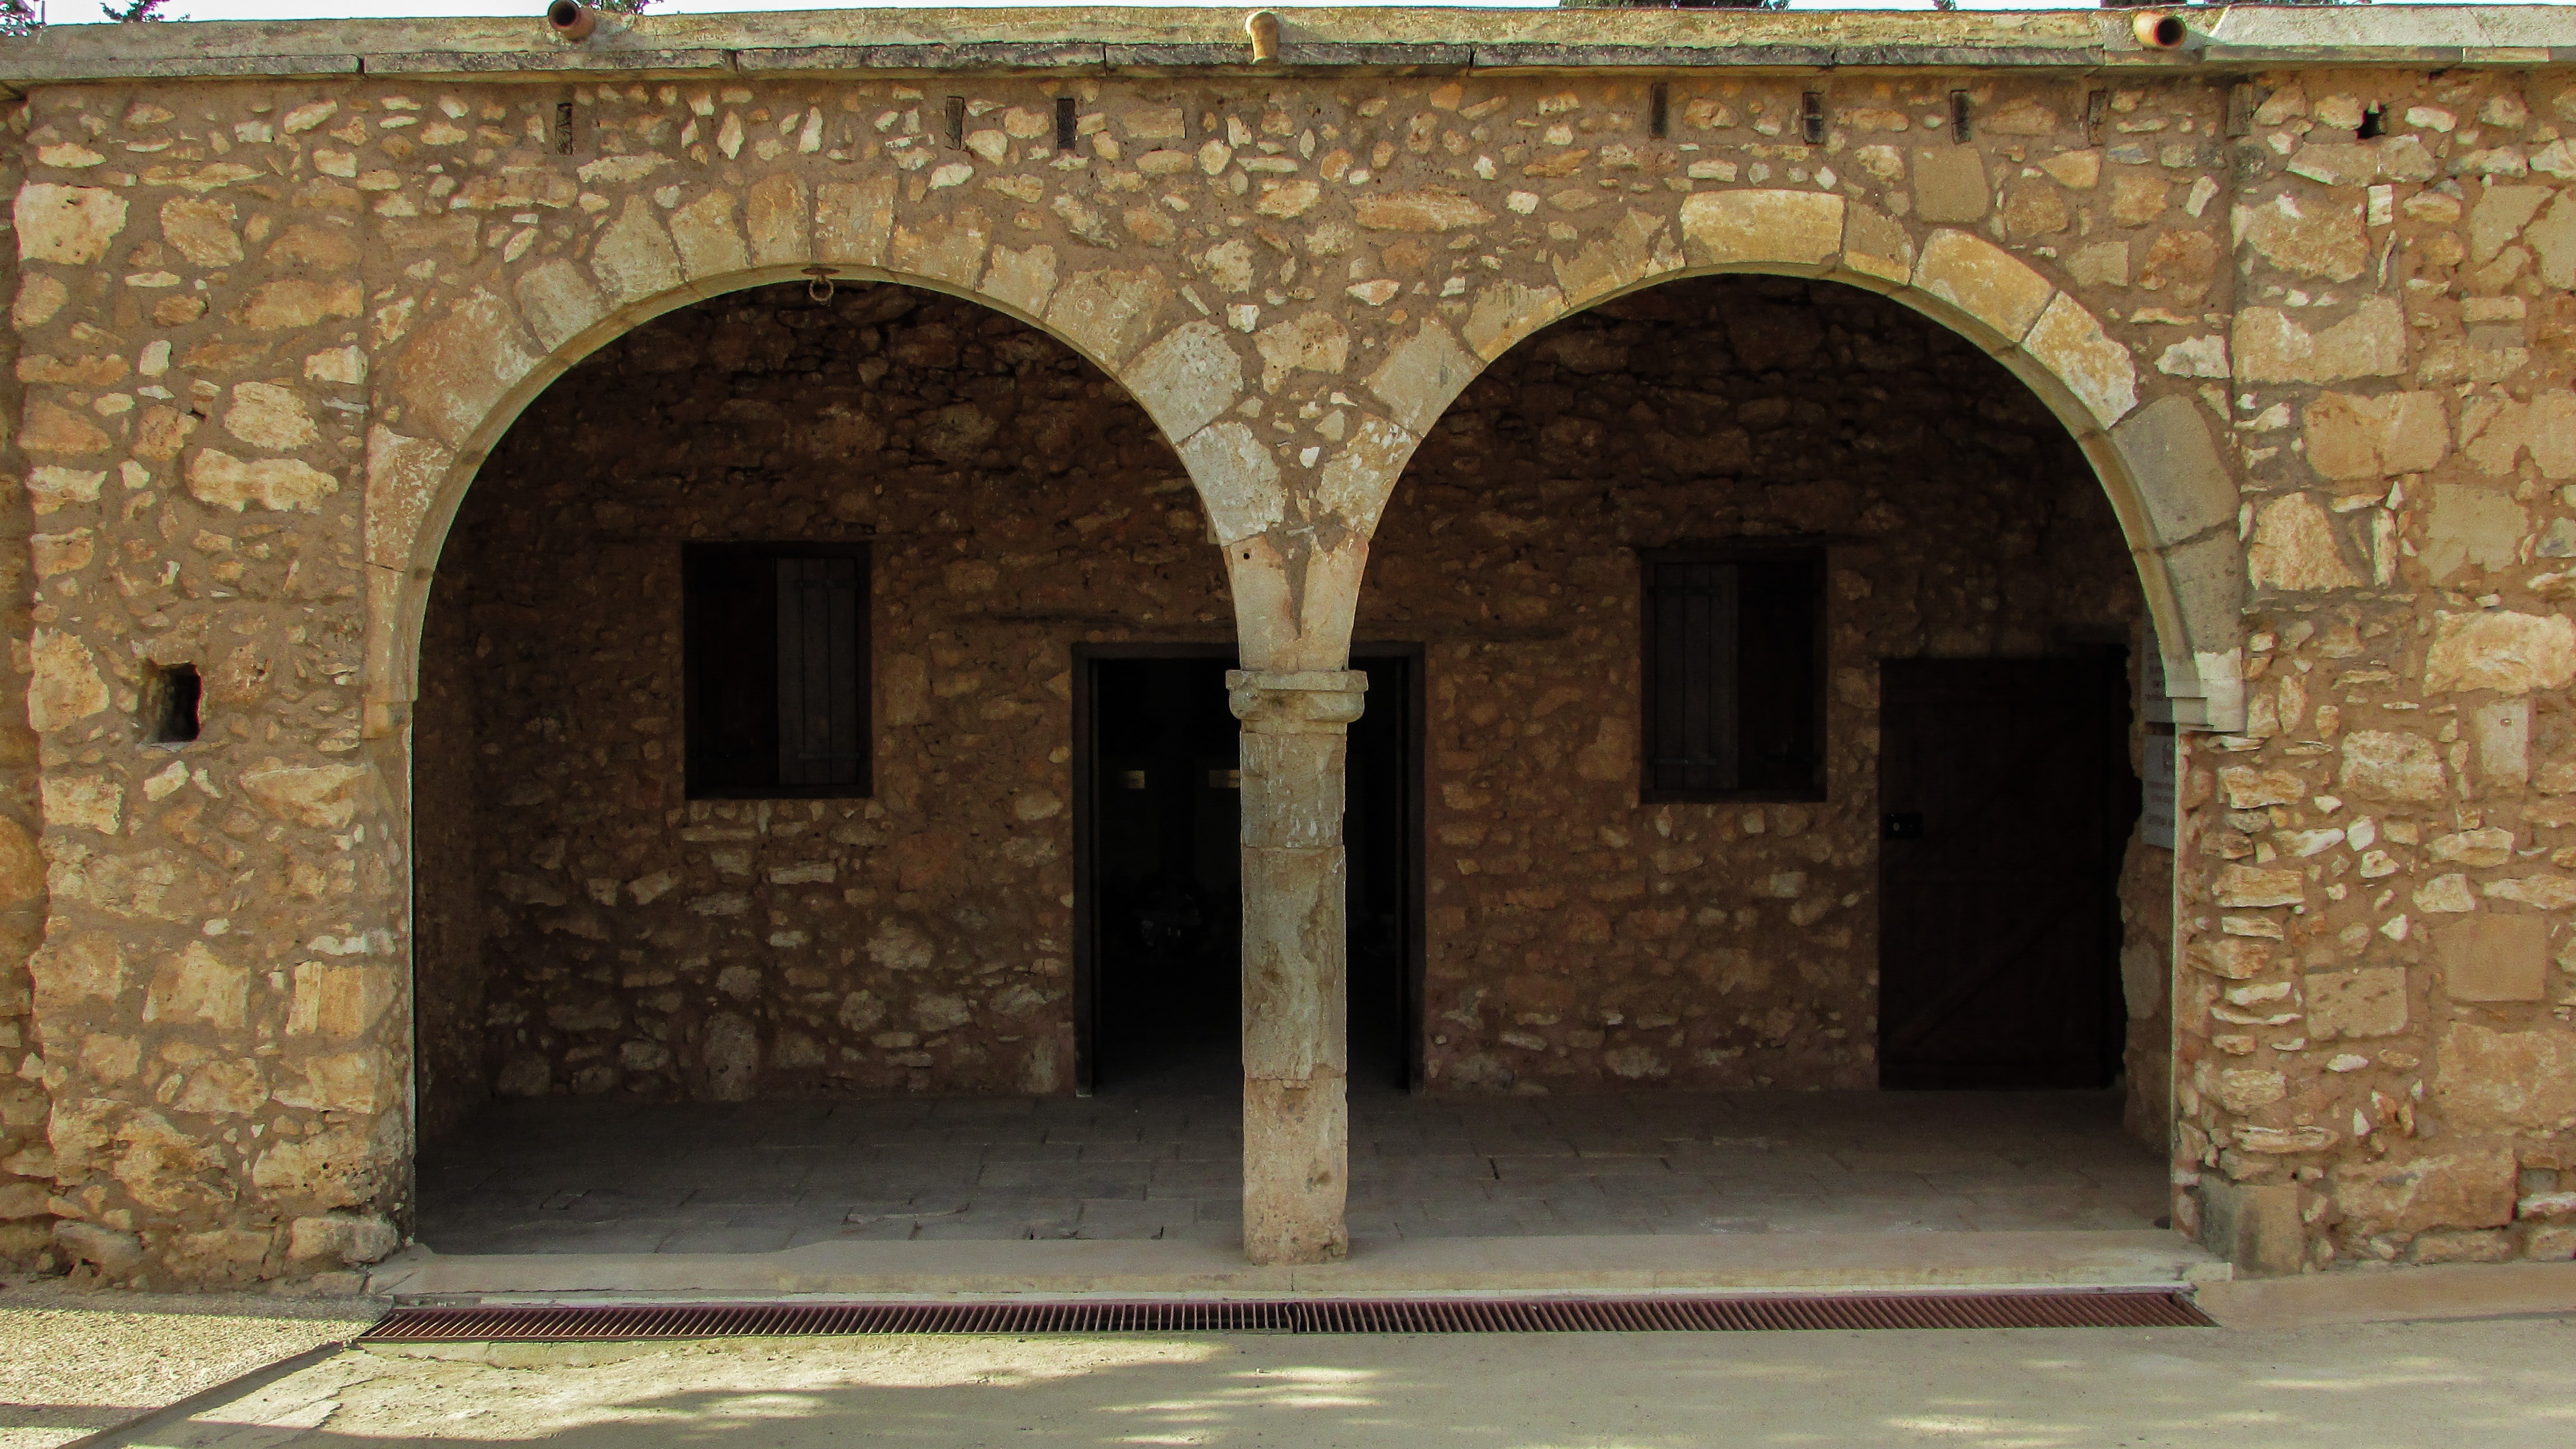
architecture, building, arch, museum, landmark, facade, stone wall, door, medieval architecture, cool image, history, arcade, cool photo, cyprus, hacienda, liopetri, achyronas, eoka, historic site, caravanserai, historic place, struggle for independence